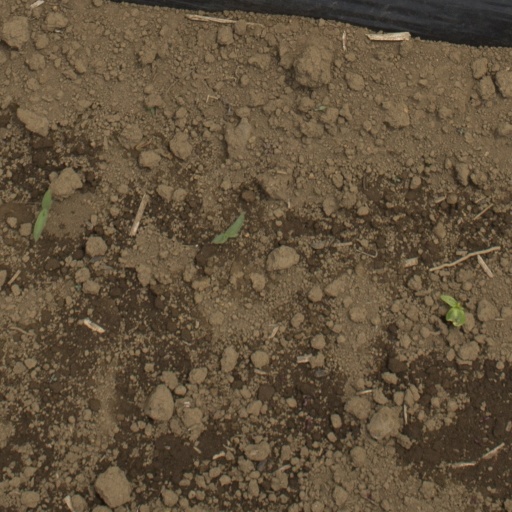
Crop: Jerusalem artichoke